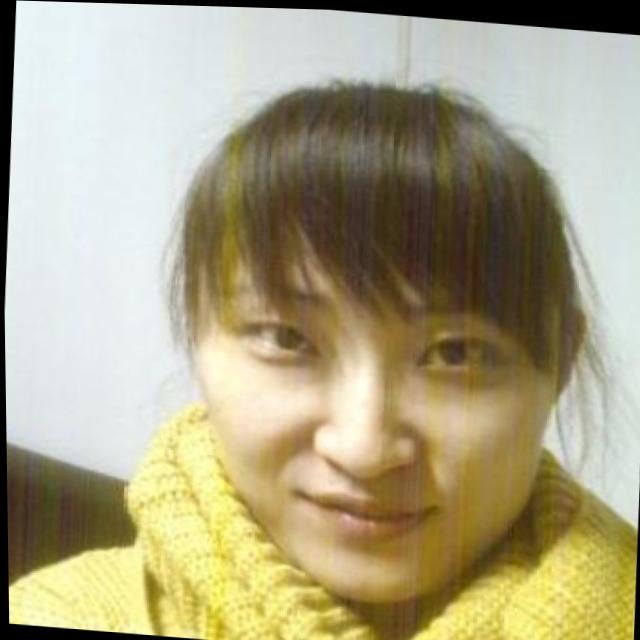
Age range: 21-44